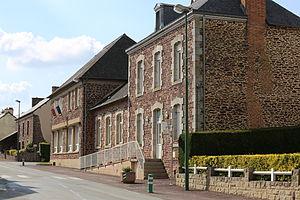
Mairie de Saint-Maugan.Brezhoneg: Ti-kêr Sant-Malgant
Saint-Maugan est une commune française située dans le département d'Ille-et-Vilaine en région Bretagne.